Marina Mniszech

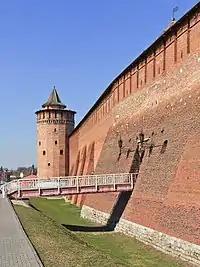
Marinkina Tower in the Kolomna Kremlin where Mniszech died

In Mussorgsky's opera, however, Marina Mniszech's ambitious manipulation of her future husband is shown to be instigated by a Jesuit priest Ercole Rangoni, who eventually threatens her with hellfire unless she seduces the pretender. Then Rangoni informs False Dmitry about Marina coming to the garden and secretly being in love with him [with False Dmitry]. The pretender confesses his feelings but the proud Marina rejects the love of a "daring vagabond", and promises to share his feelings only after he becomes a tsar to make her a tsaritsa of all Russia.